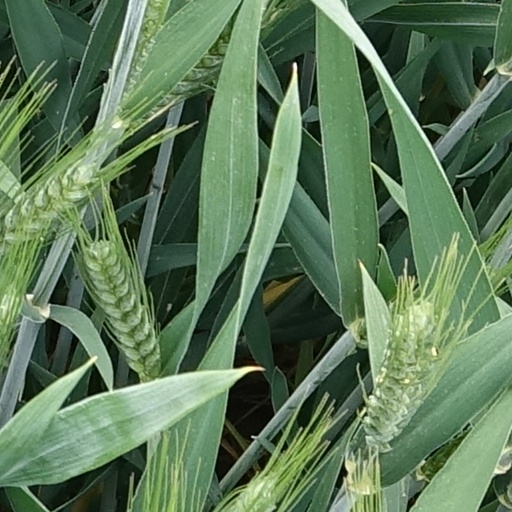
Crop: wheat